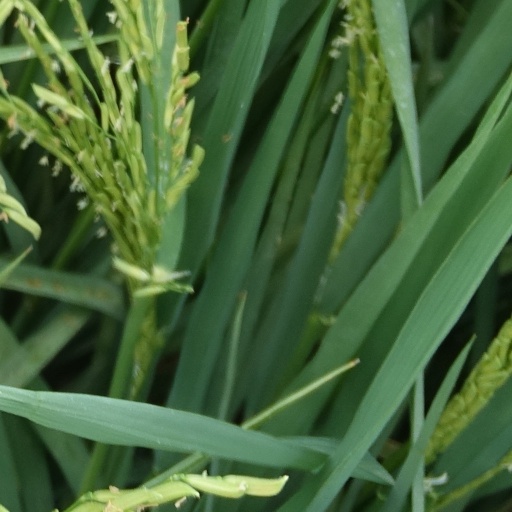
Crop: rice